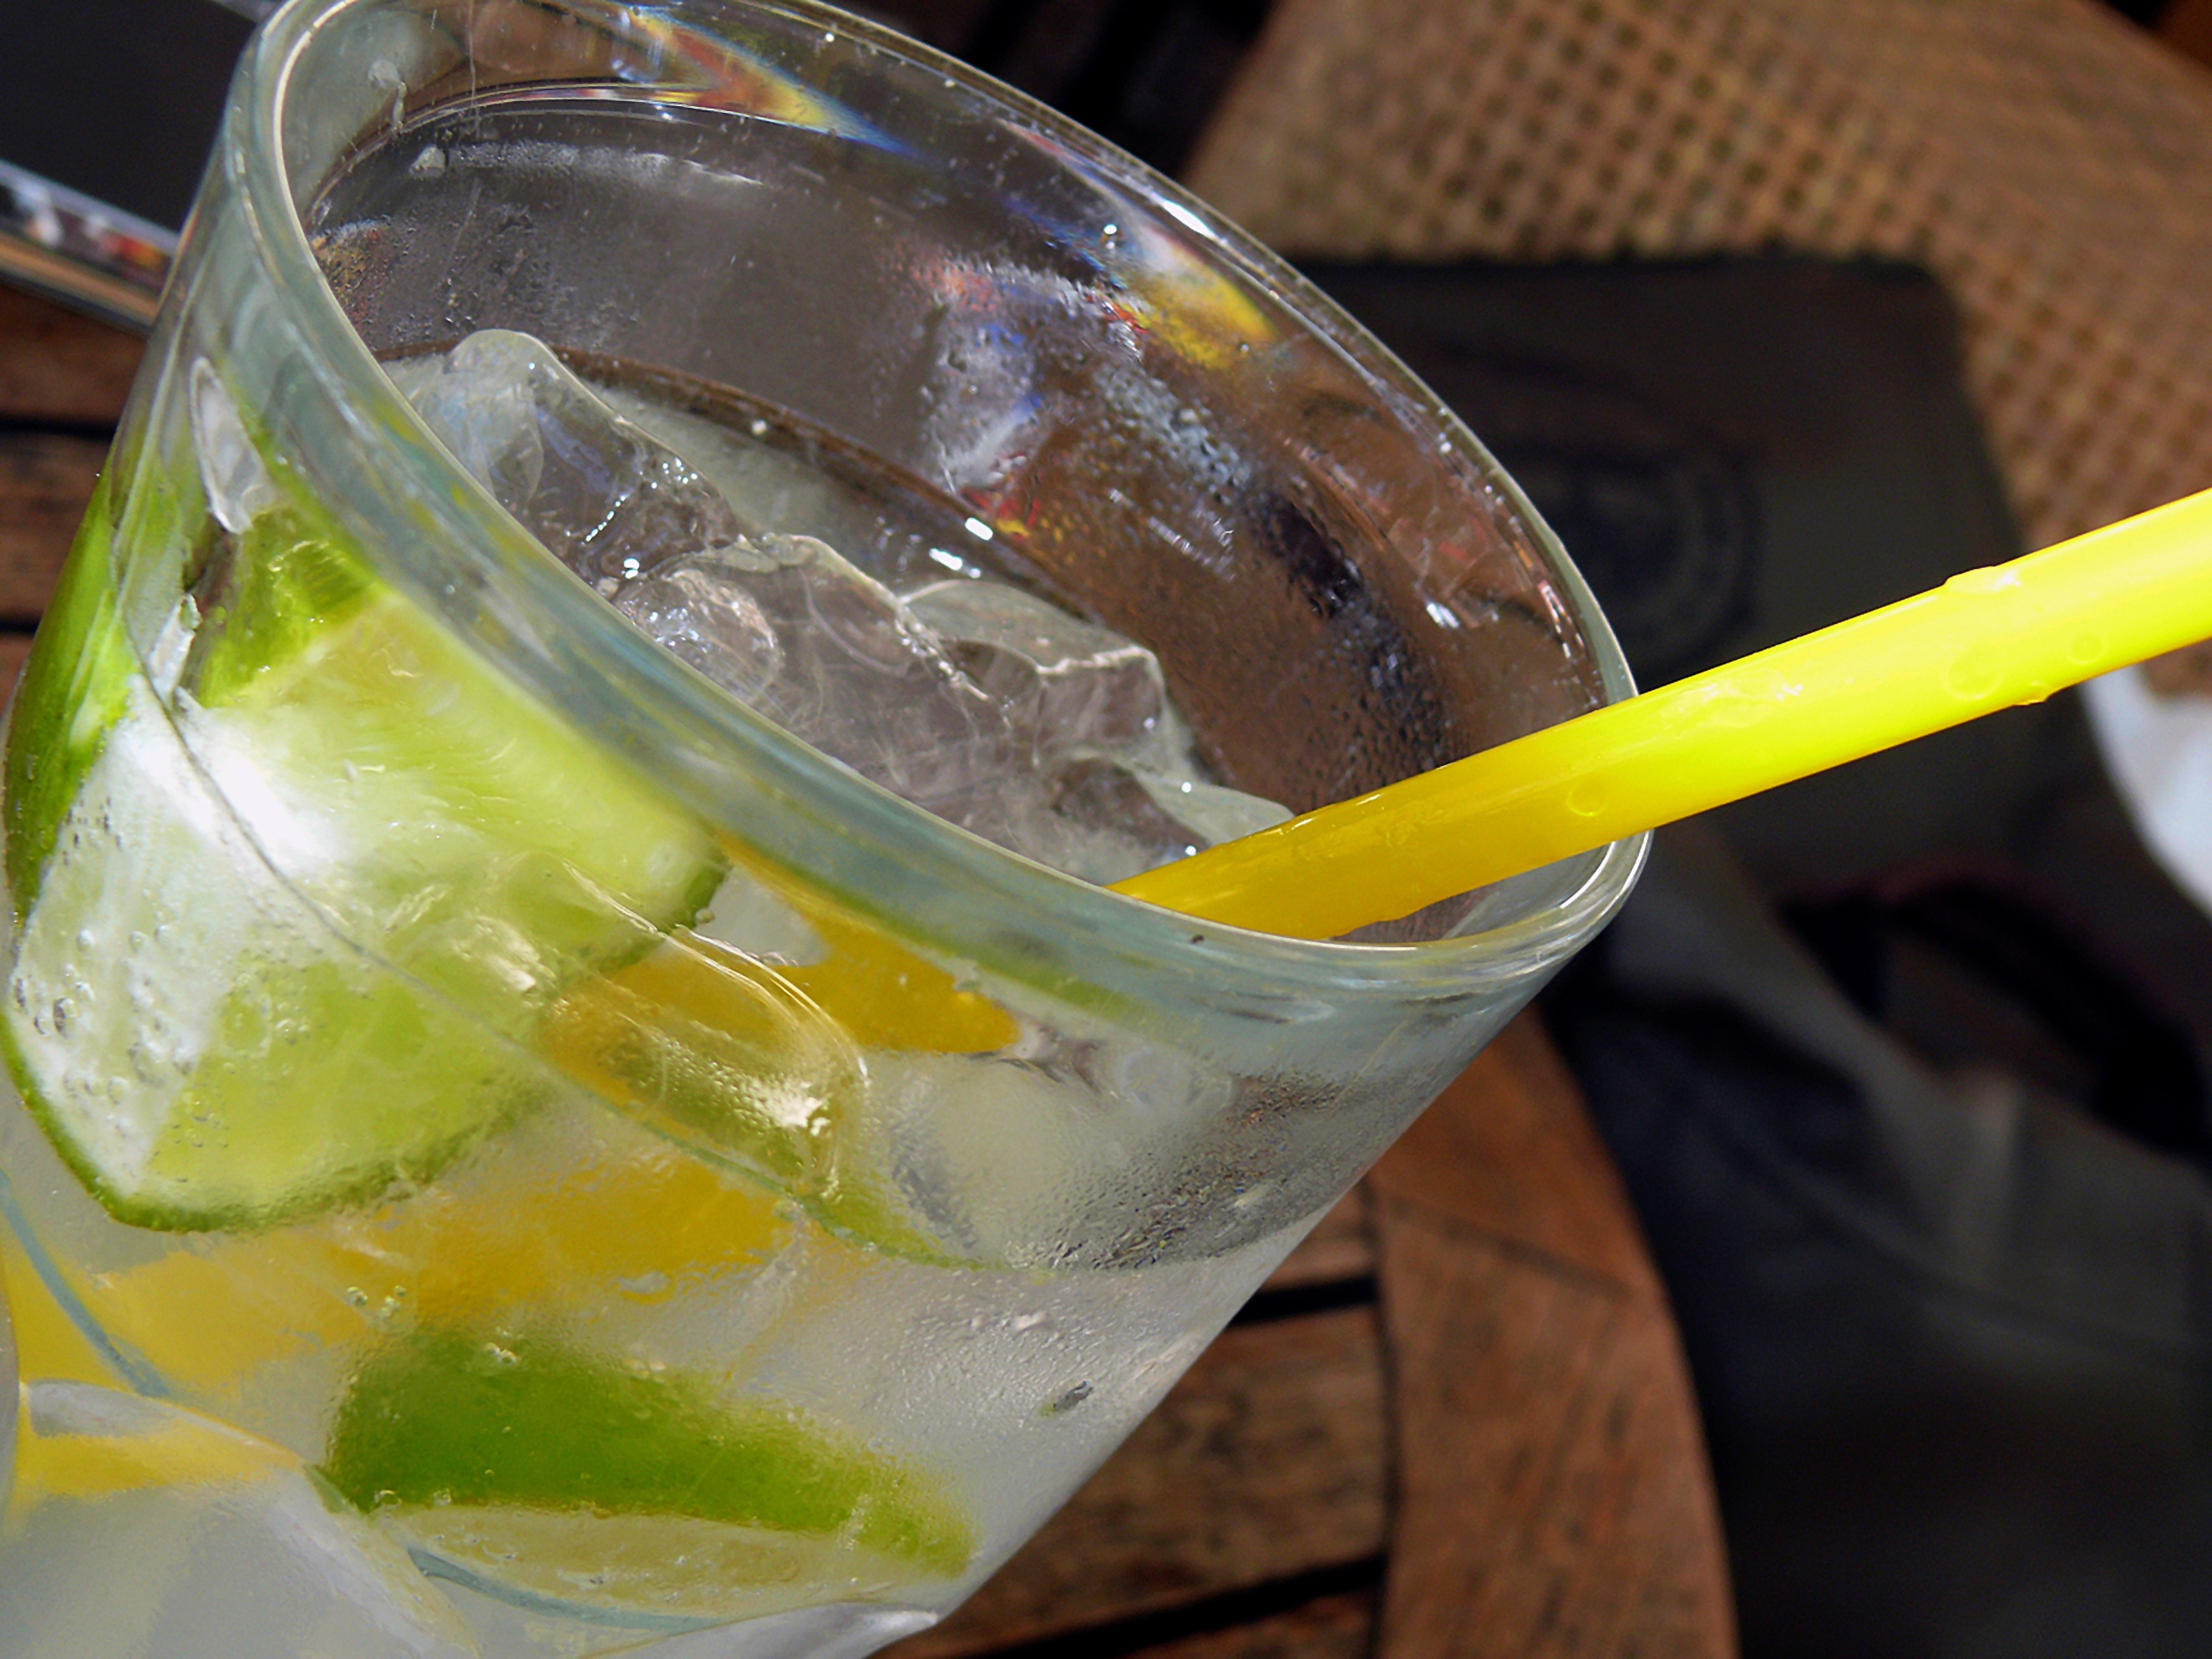
cold, glass, summer, ice, food, produce, drink, cocktail, straw, sparkling, refreshment, sour, lemons, ice cubes, erfrischungsgetr nk, alcoholic beverage, lemon squash, ice drink, distilled beverage, mint julep, caipirinha, citusgetraenk, bitterlemons